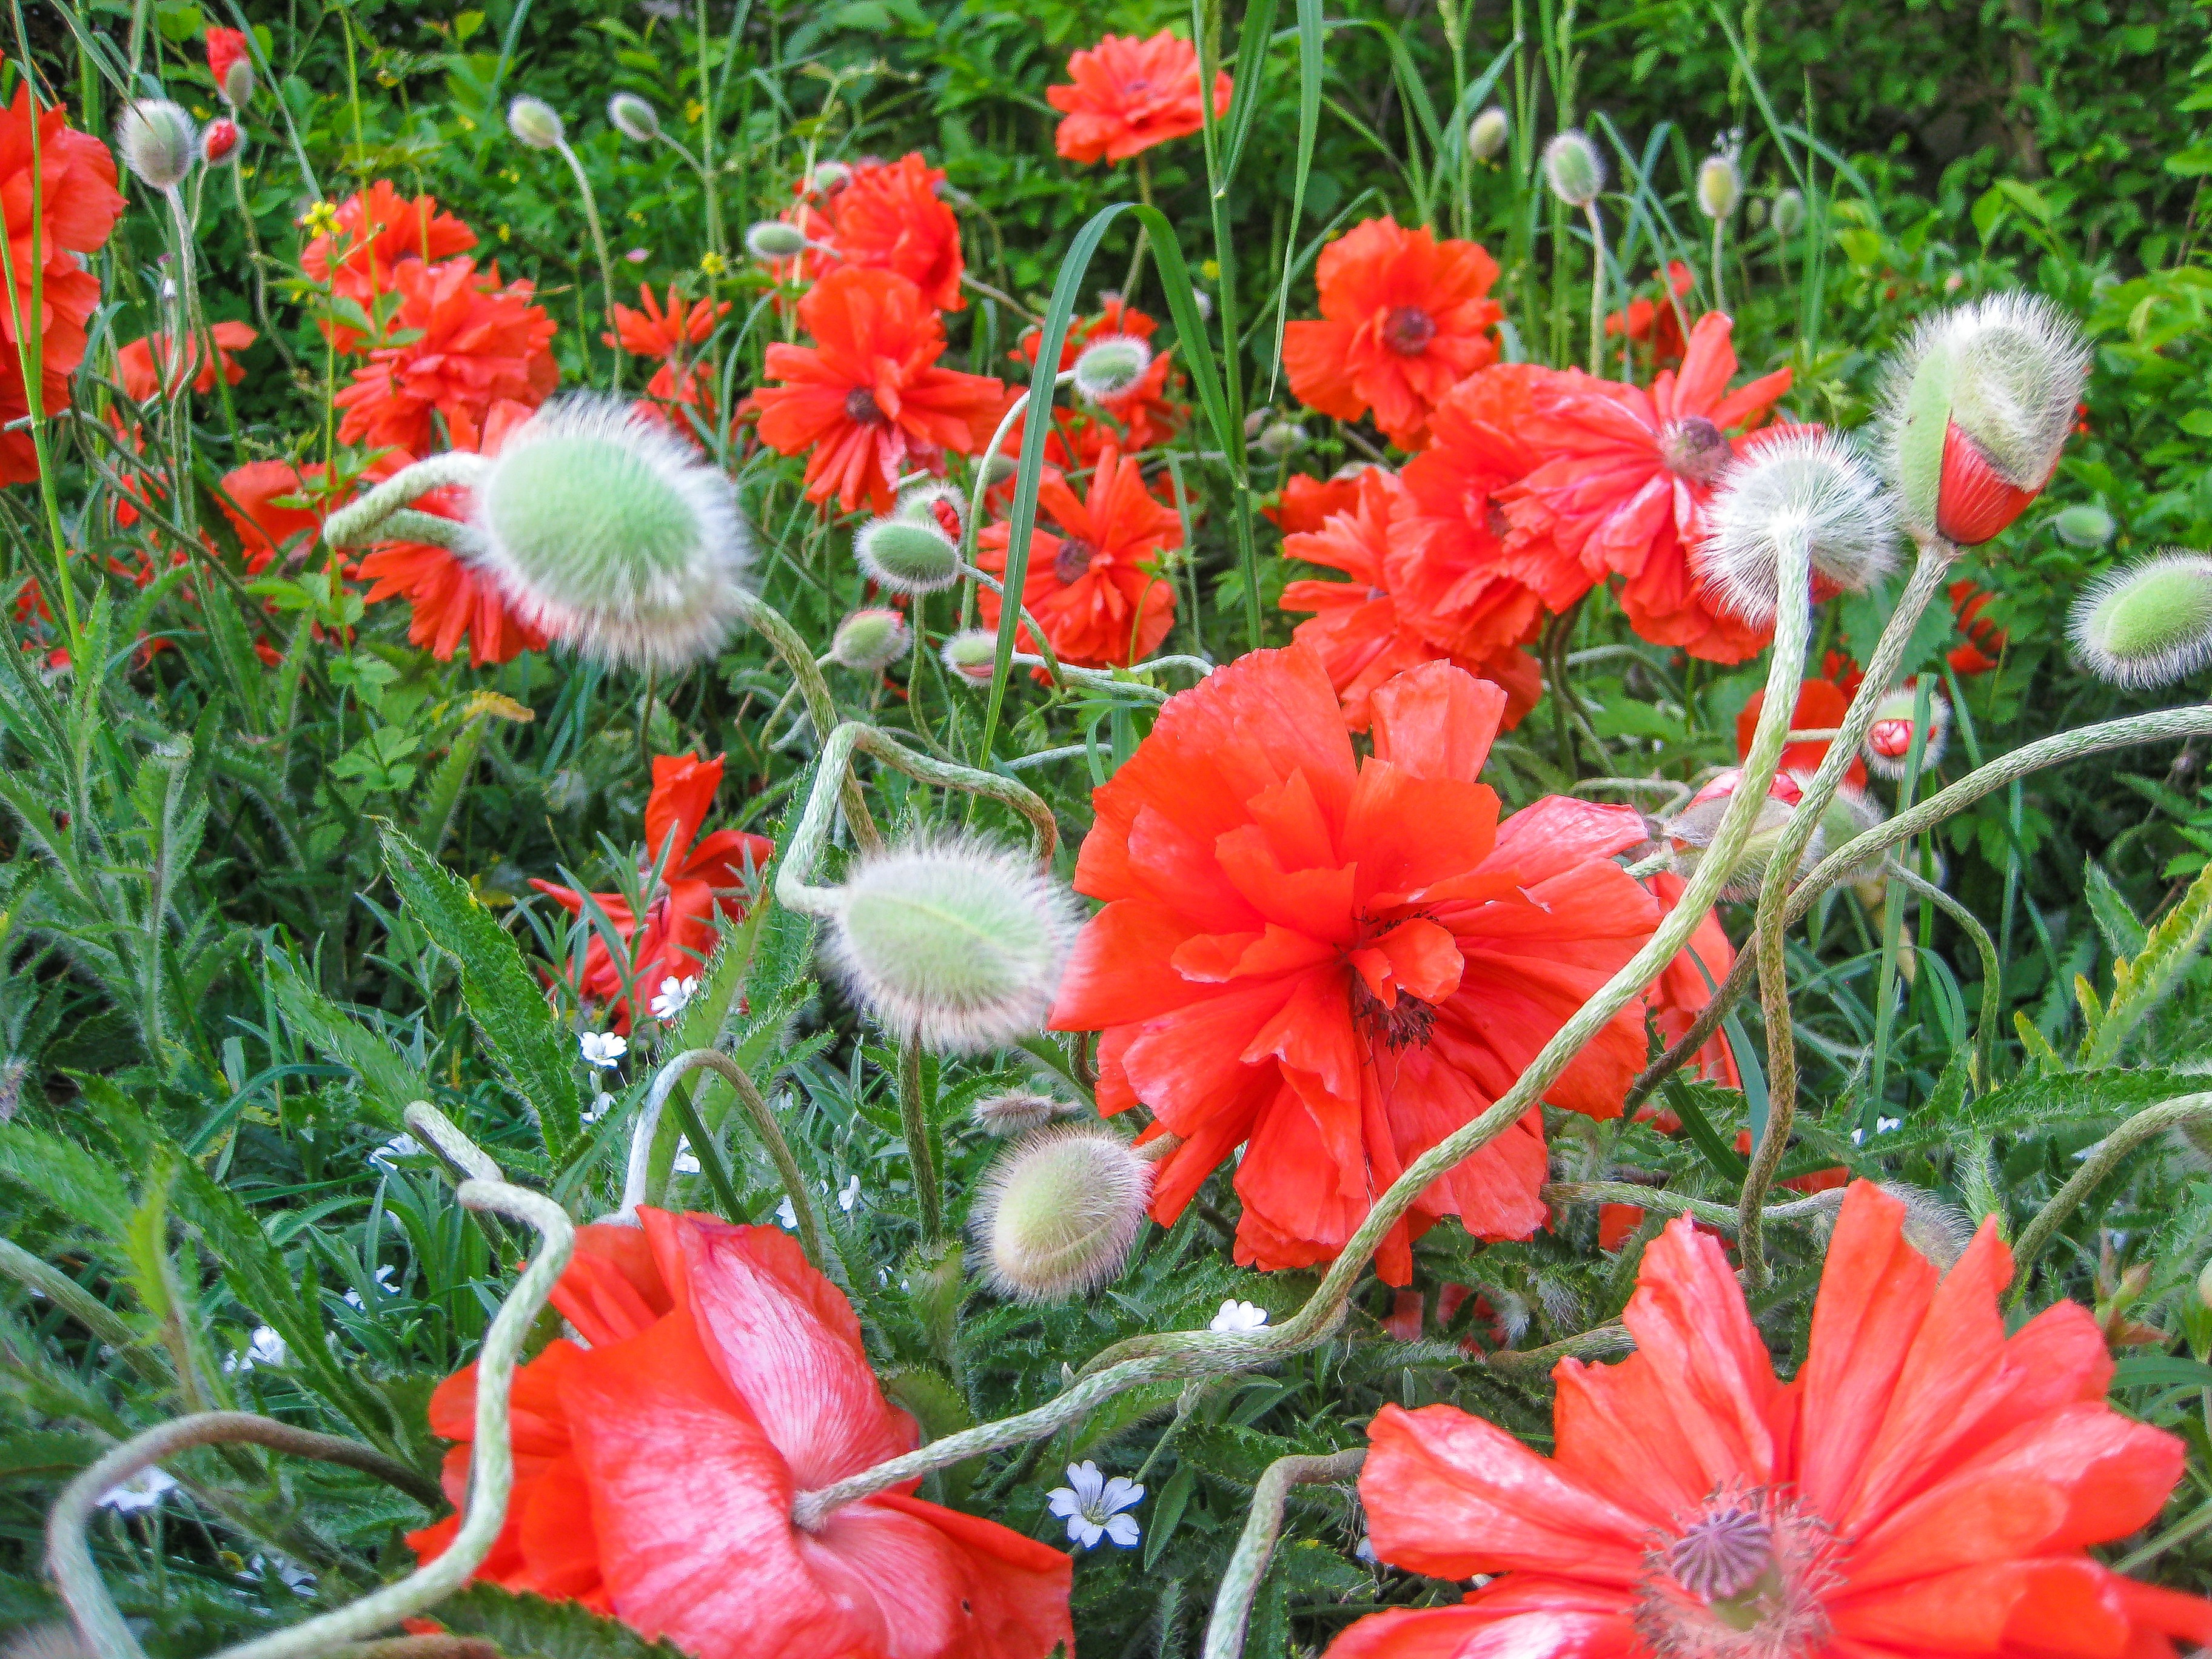
nature, blossom, plant, meadow, flower, bloom, summer, red, herb, produce, botany, garden, flora, wildflower, poppy flower, red poppy, carnation, poppy, dianthus, flowering plant, poppy capsule, gardening poppy, turkish poppy, oriental poppy, perenn mohn, fire mohn, annual plant, land plant, pink family